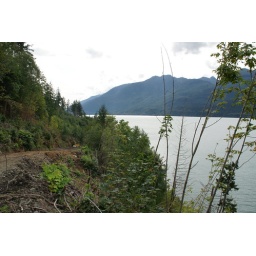
Lizzy Bay excavator building road to Stoke by lake